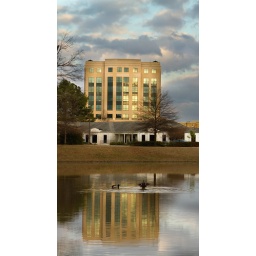
Just over the fence in my backyard, some ducks hang out in Purple Creek.